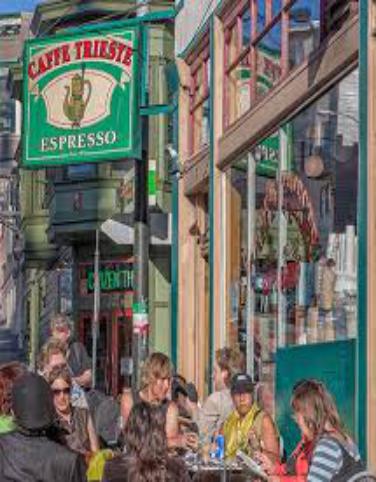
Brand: Caffe Trieste
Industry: Food